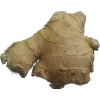
Label: ginger_root